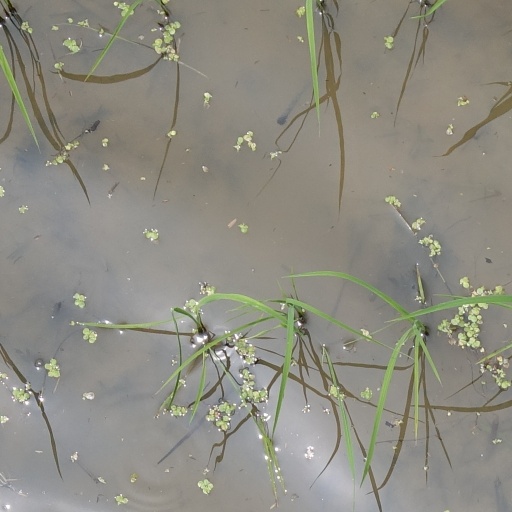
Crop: rice